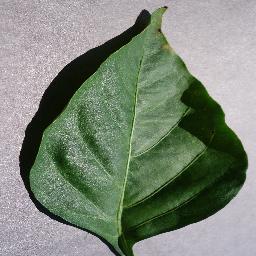
Label: Pepper,_bell___healthy